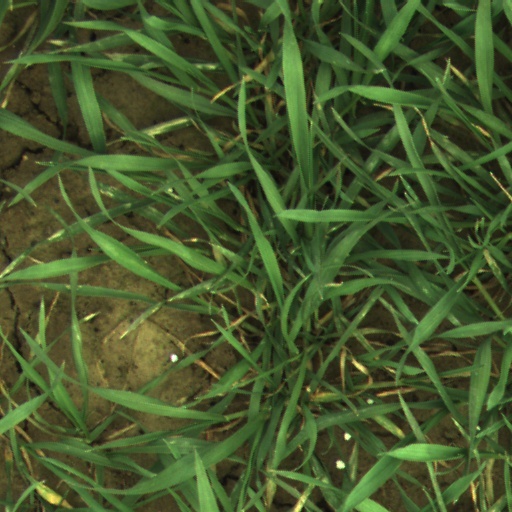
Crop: wheat